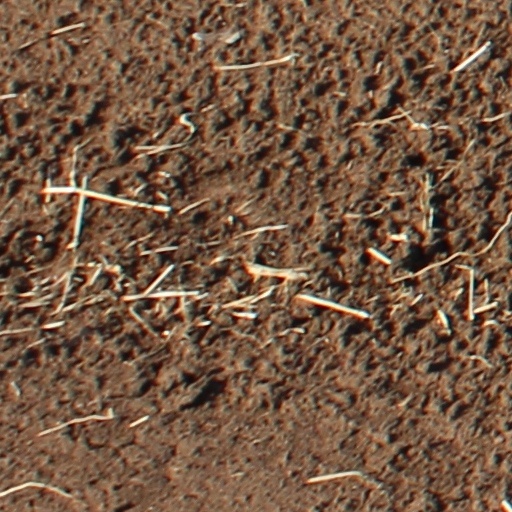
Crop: wheat